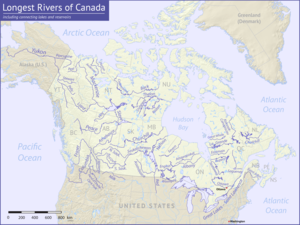
Canadas længste floder / Kort
Listens floder på et kort over Canada
Map showing the location of the rivers on the list
Blandt Canadas længste floder er der 47 som er over 600 km lange.